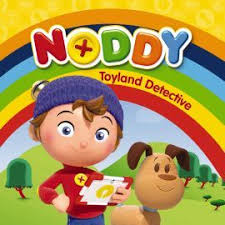
Portrait style: Cartoon Portrait